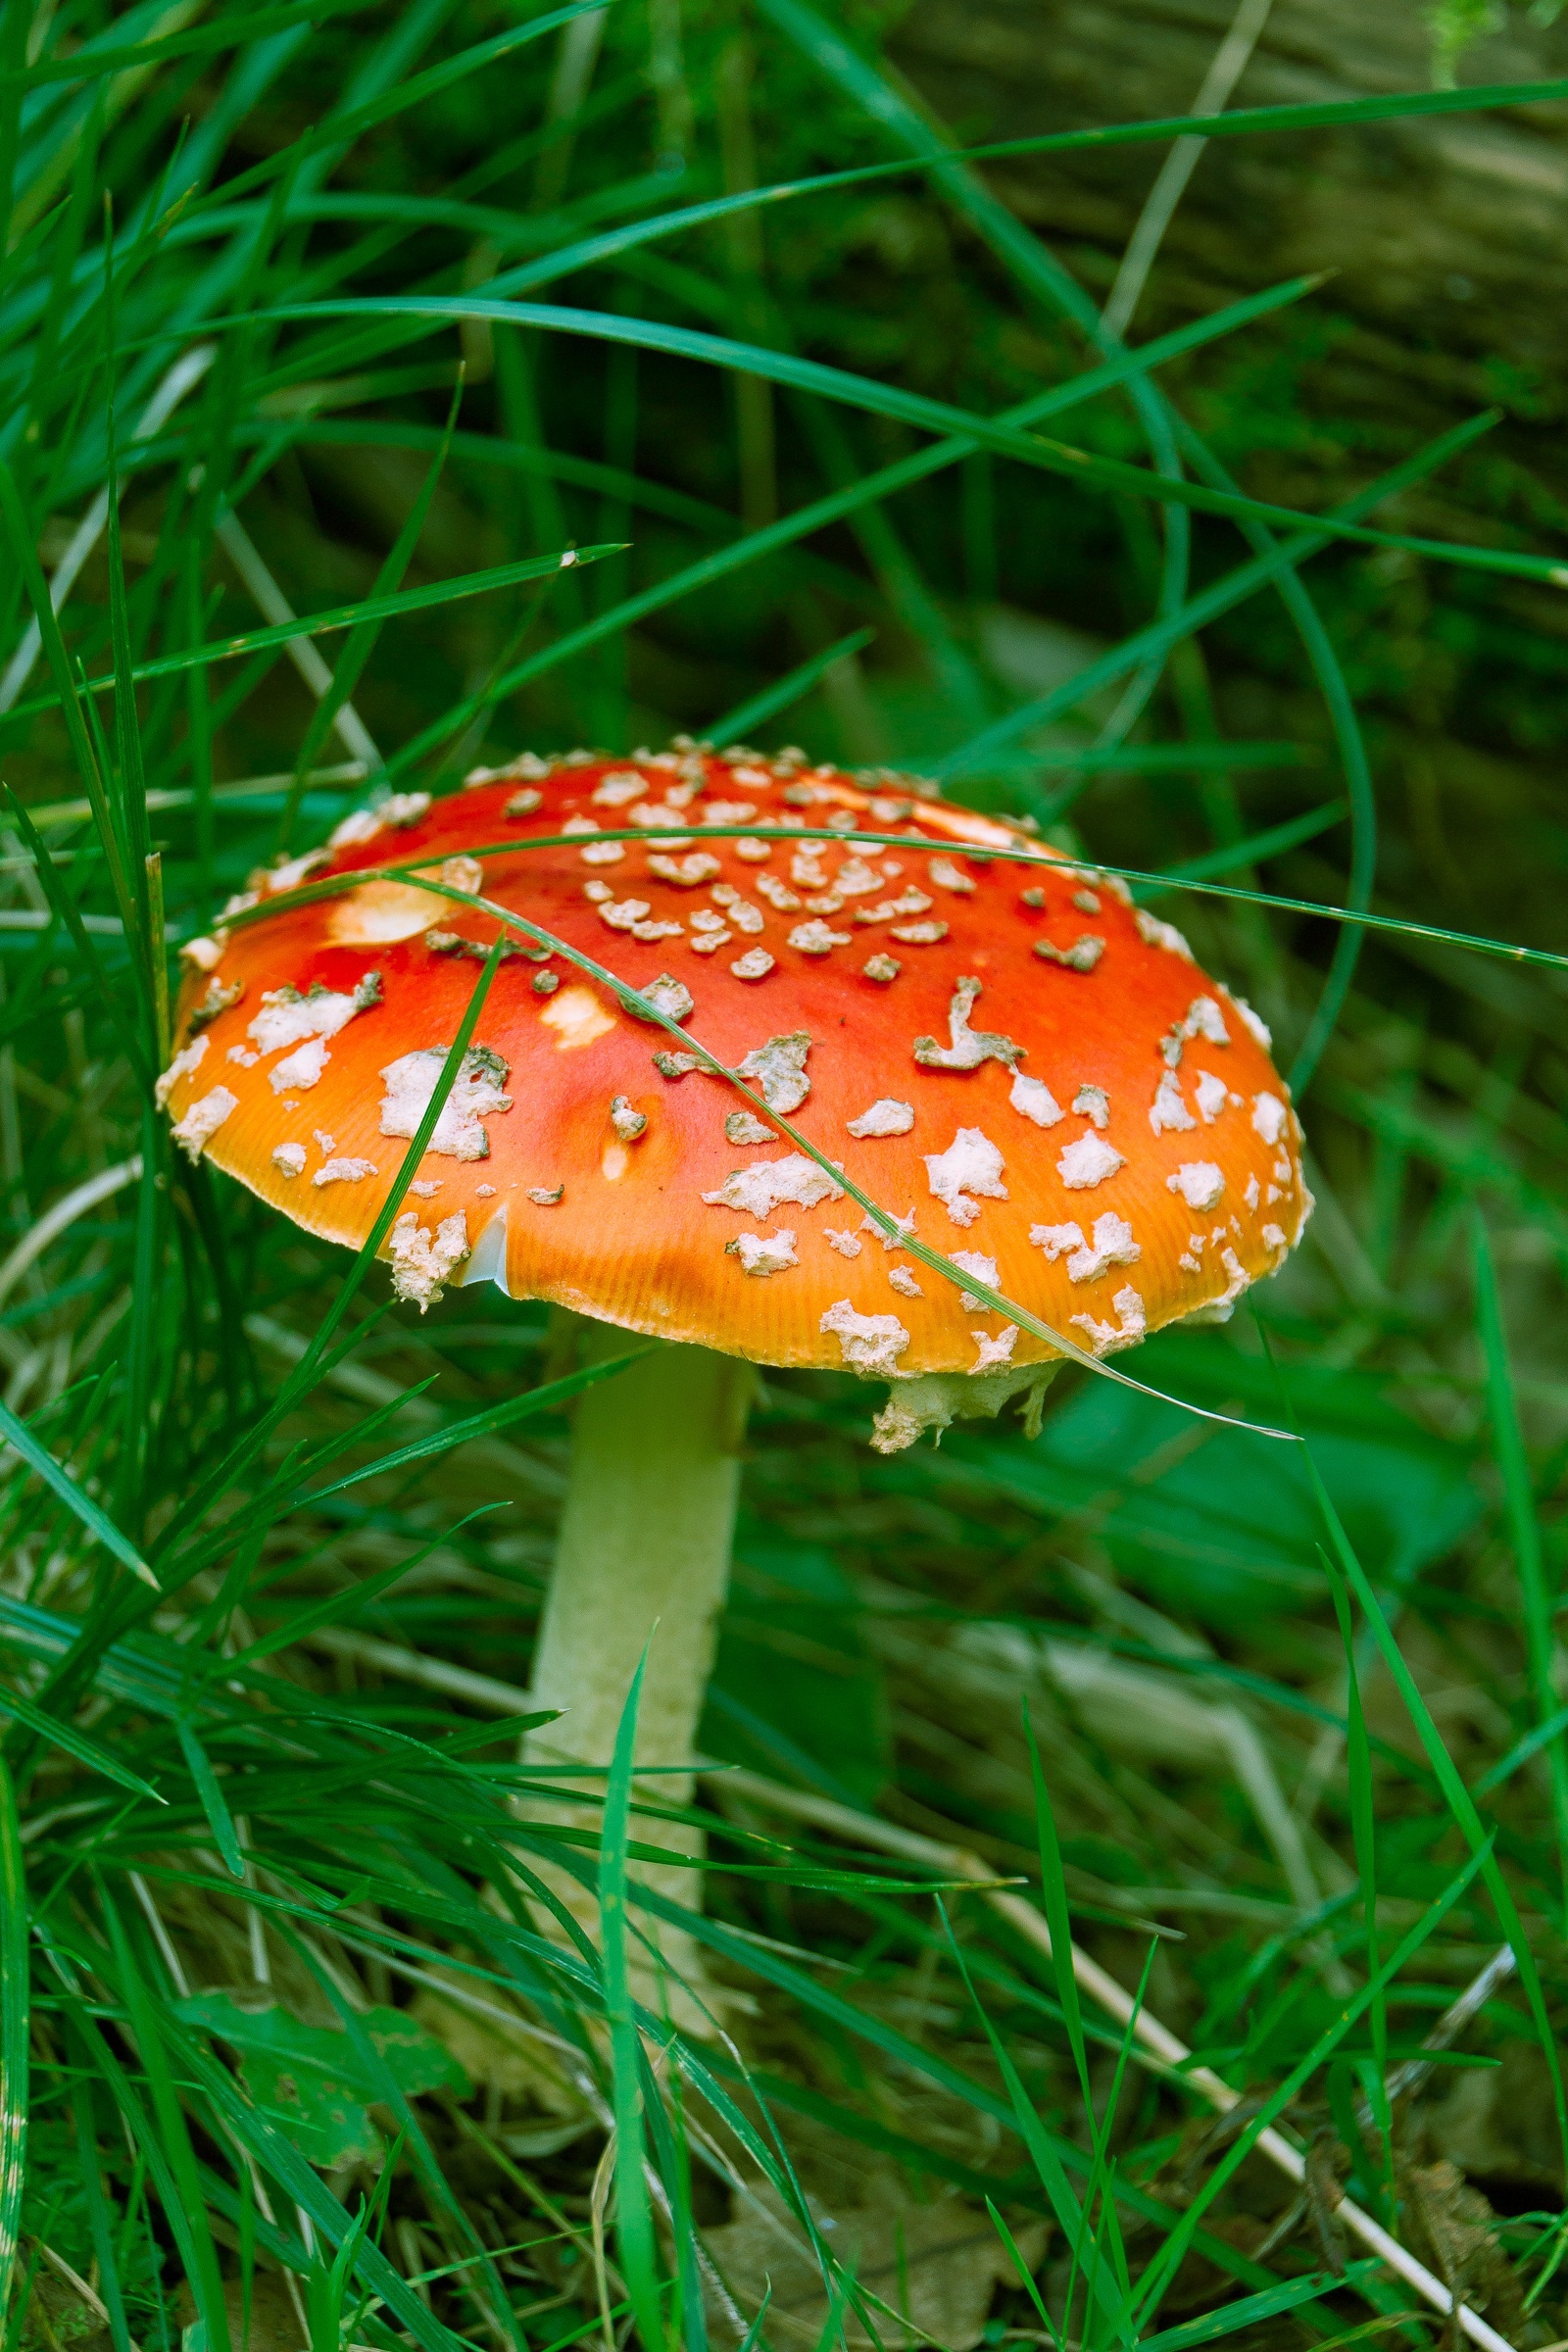
nature, forest, grass, leaf, flower, autumn, botany, mushroom, flora, fauna, fungus, toxic, amanita, agaric, bolete, macro photography, poisonous mushrooms, edible mushroom, medicinal mushroom